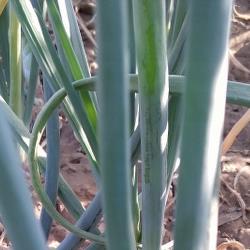
Crop: Onion
Condition: healthy-leaf